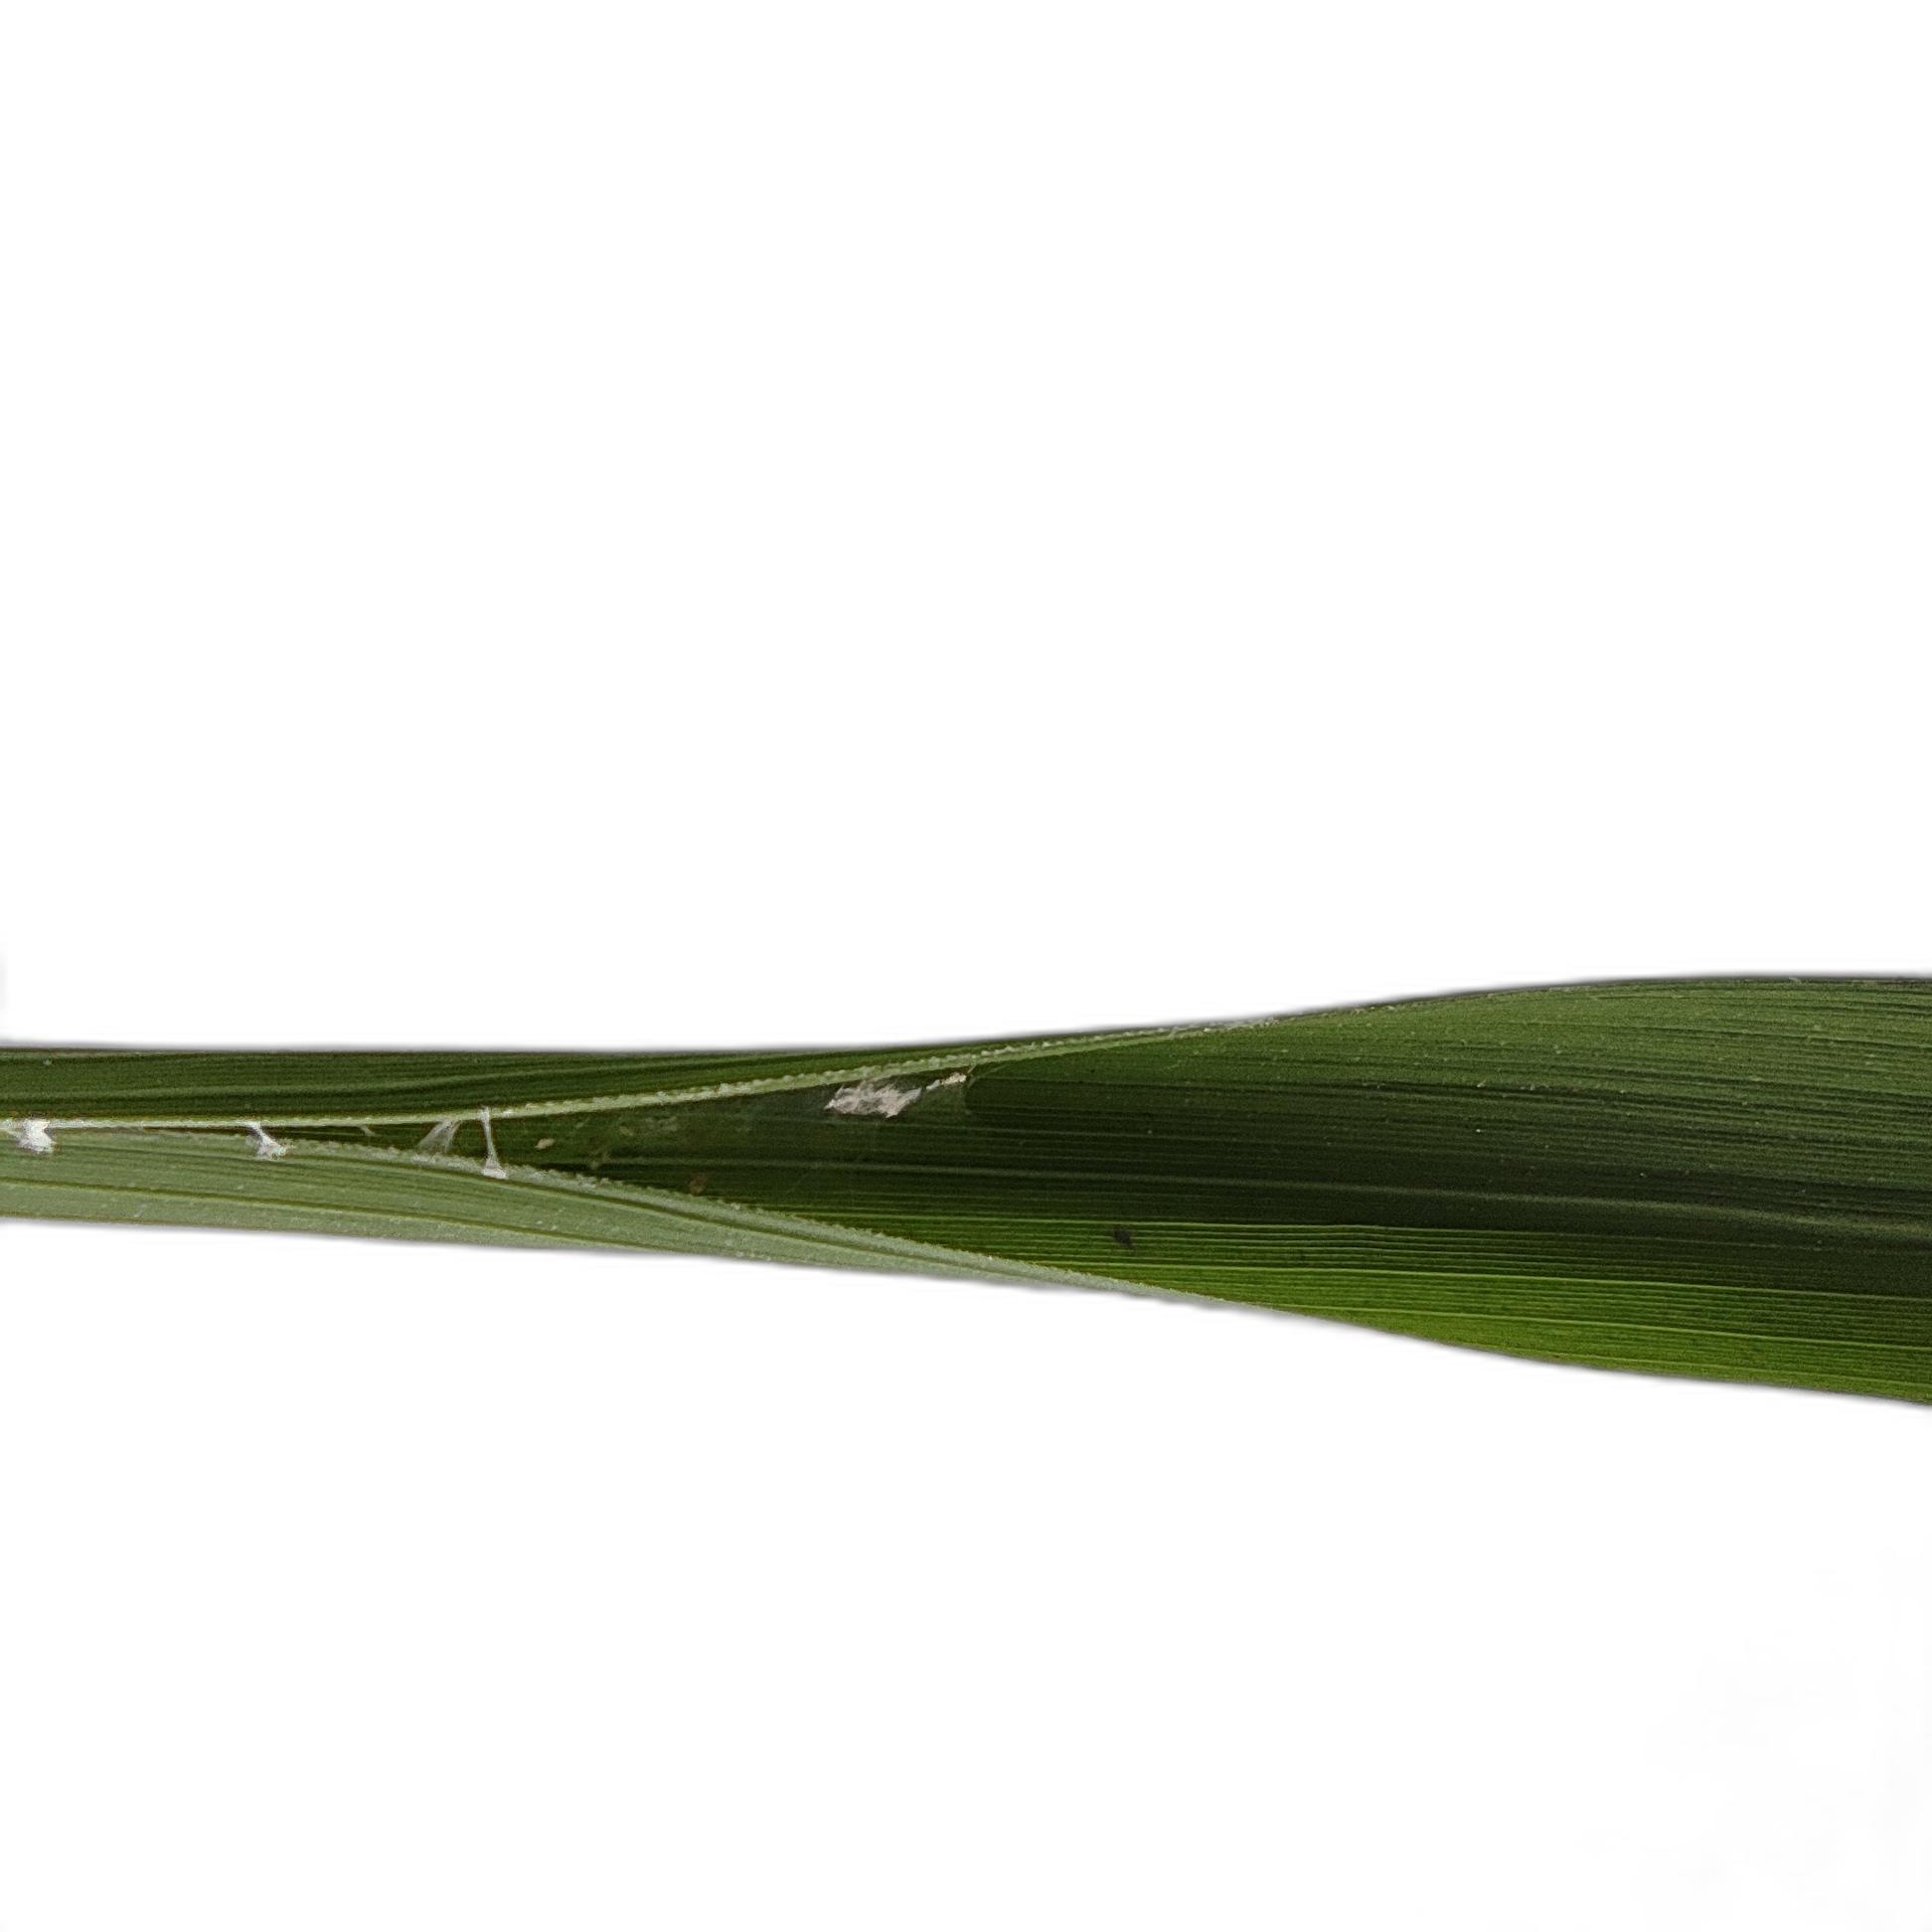
Label: Rice Leaffolder